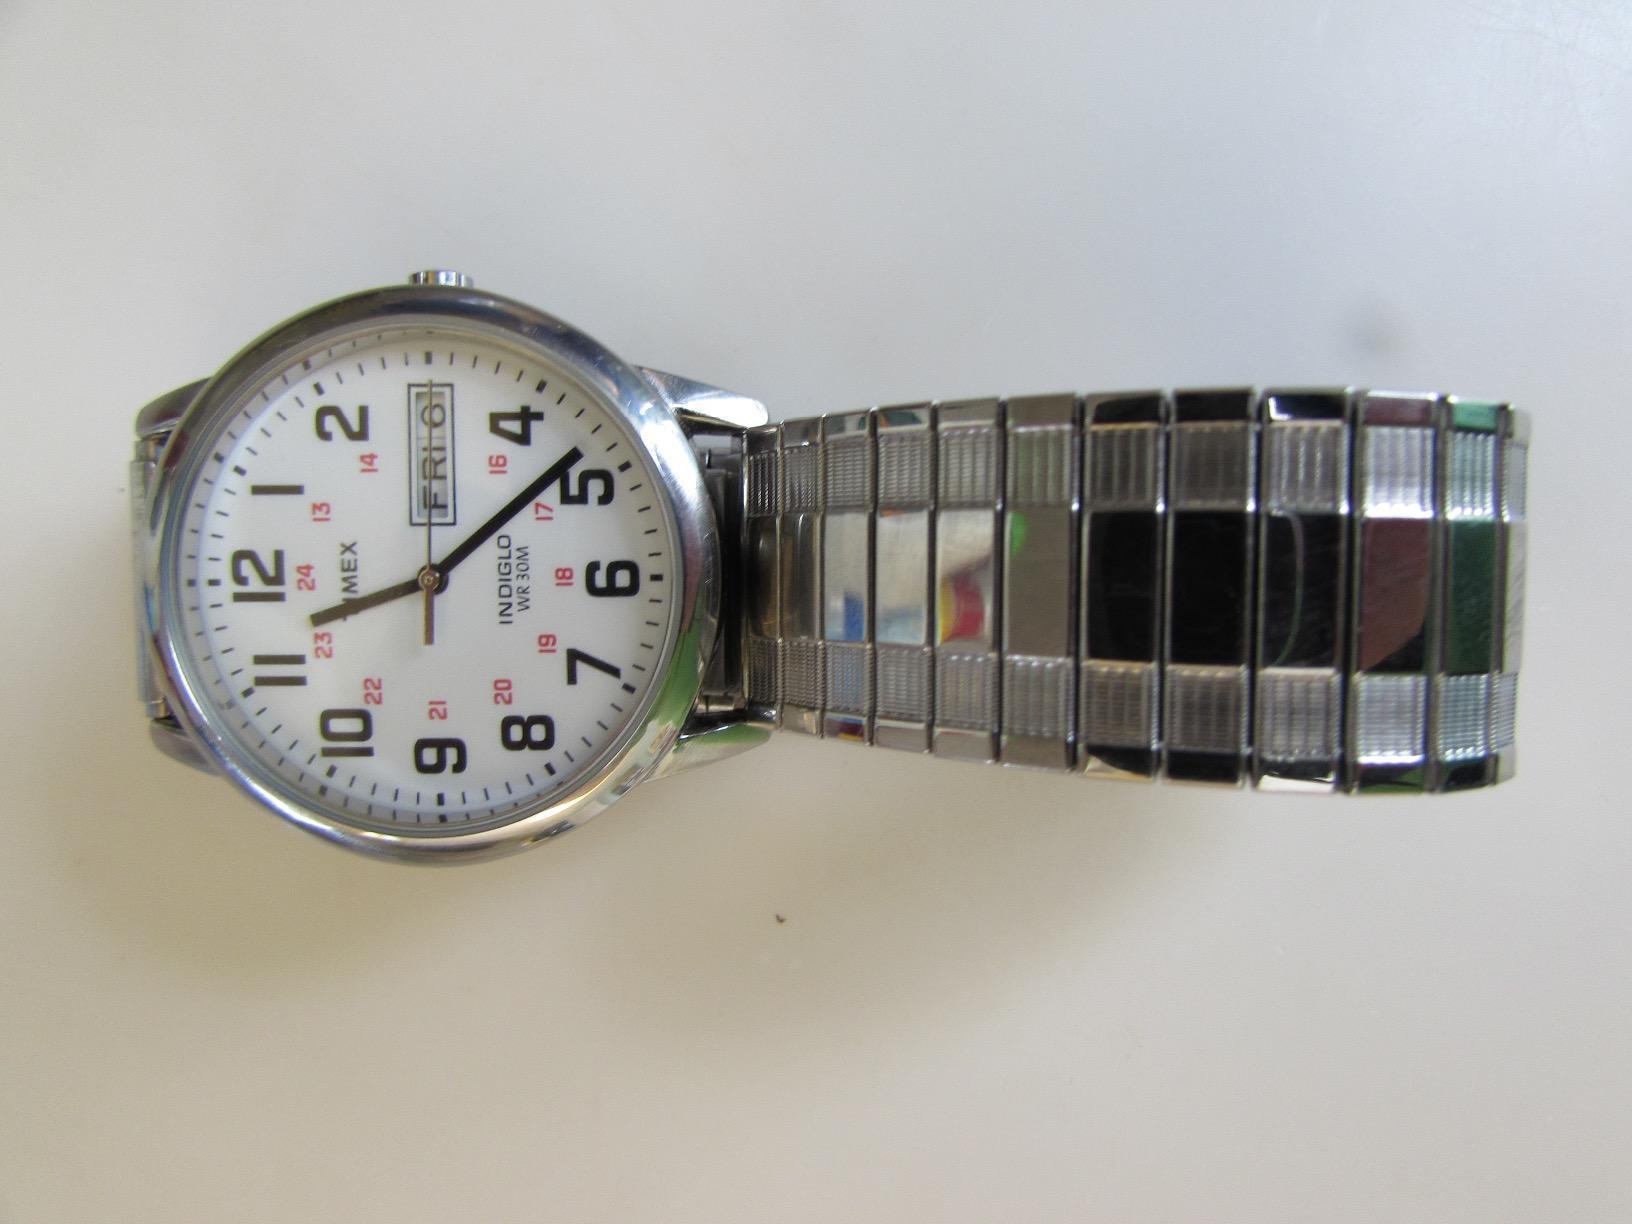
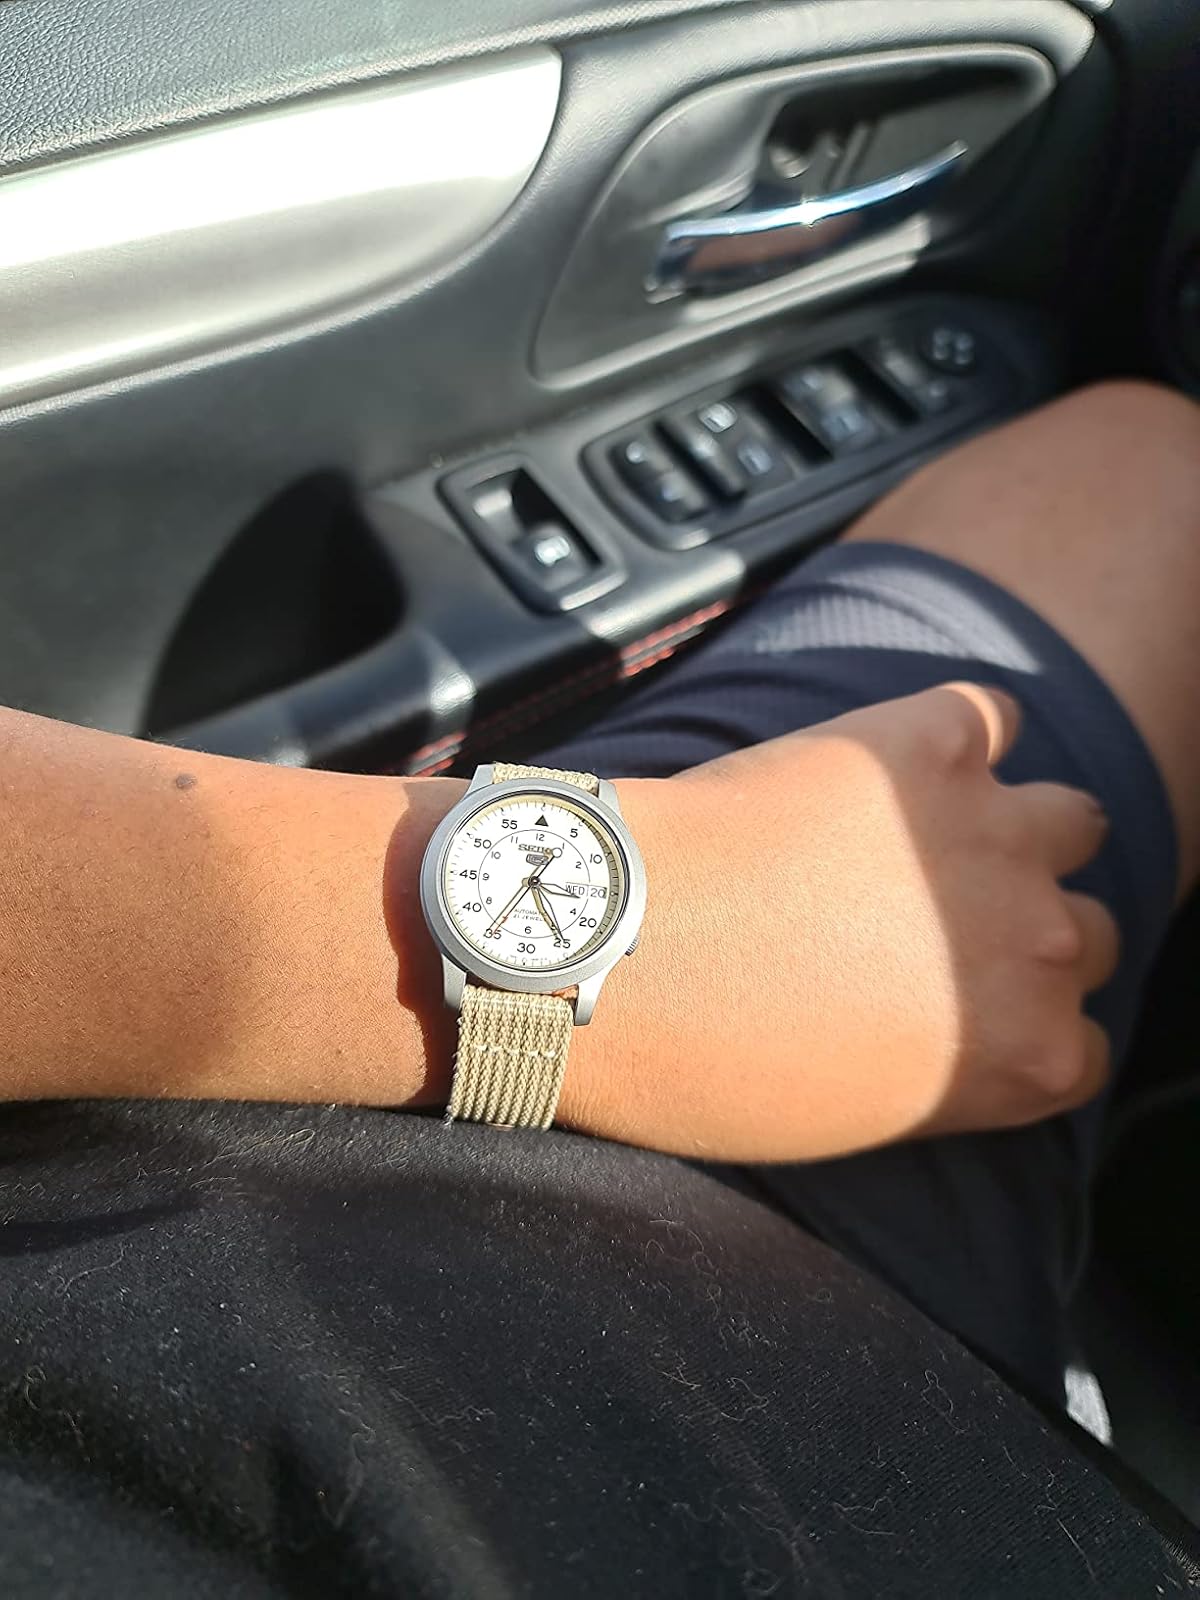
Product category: accessories_watch
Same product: no